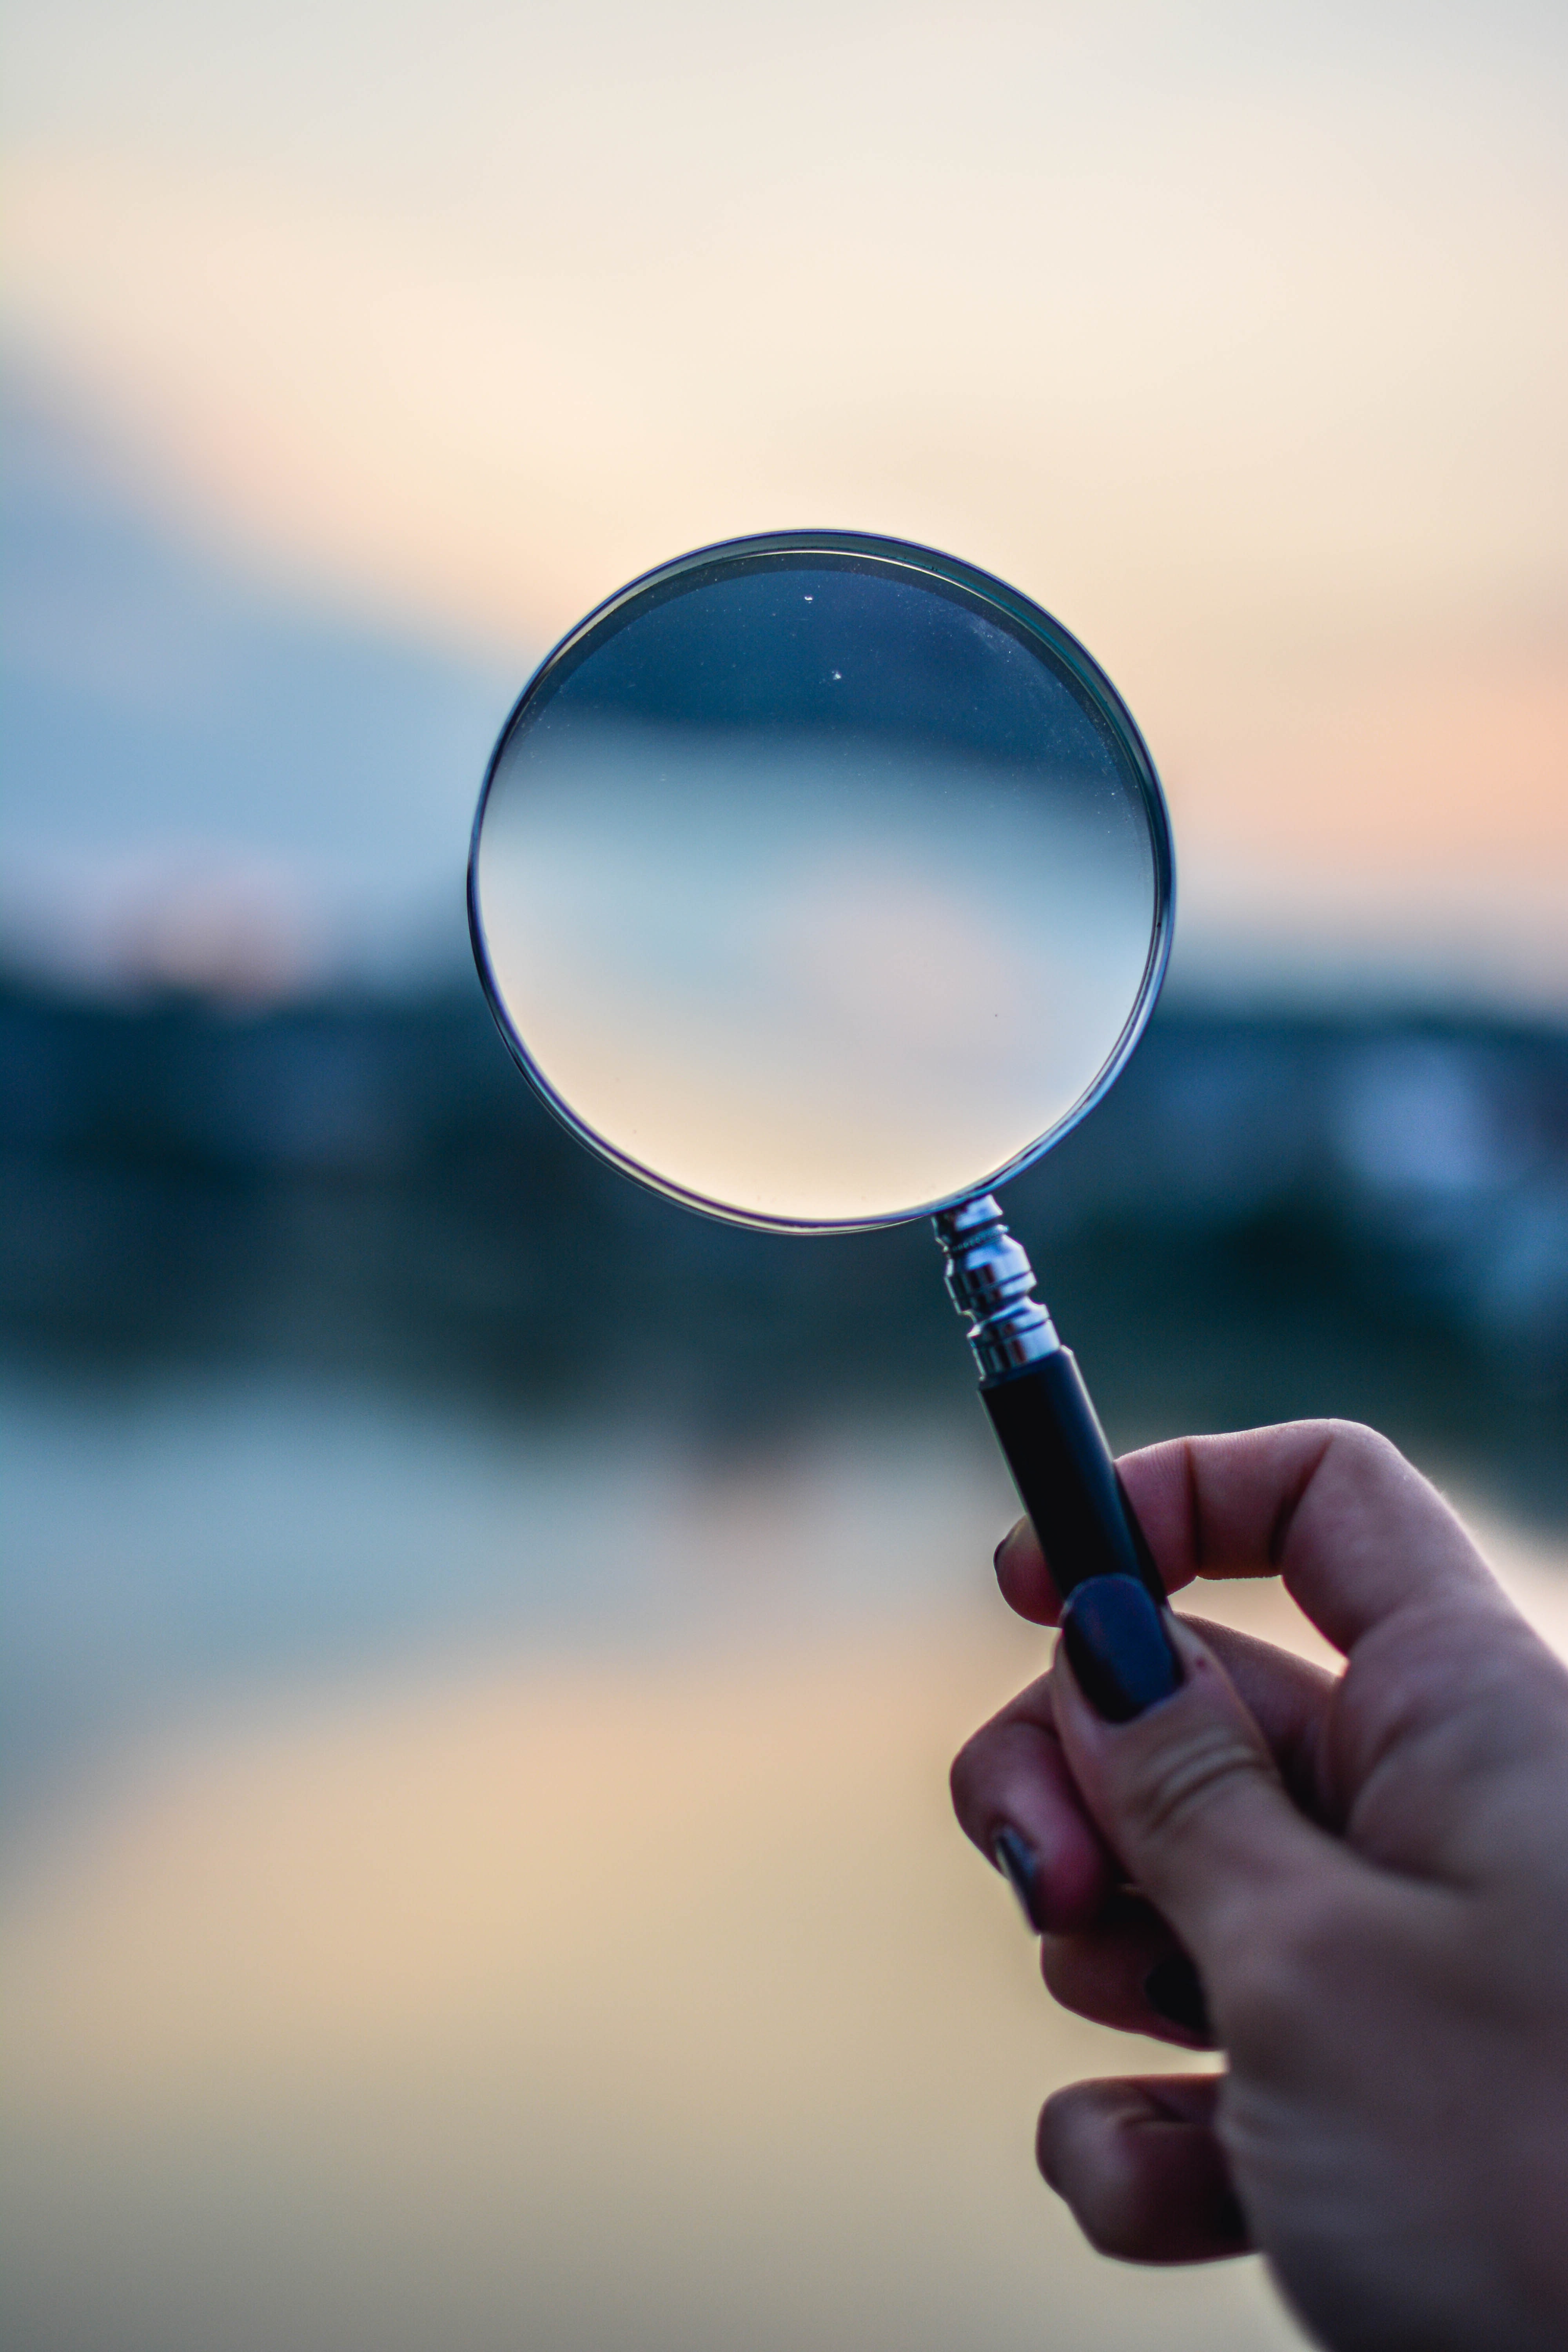
sky, water, blue, daytime, hand, sunlight, cloud, finger, magnifying glass, reflection, photography, liquid bubble, evening